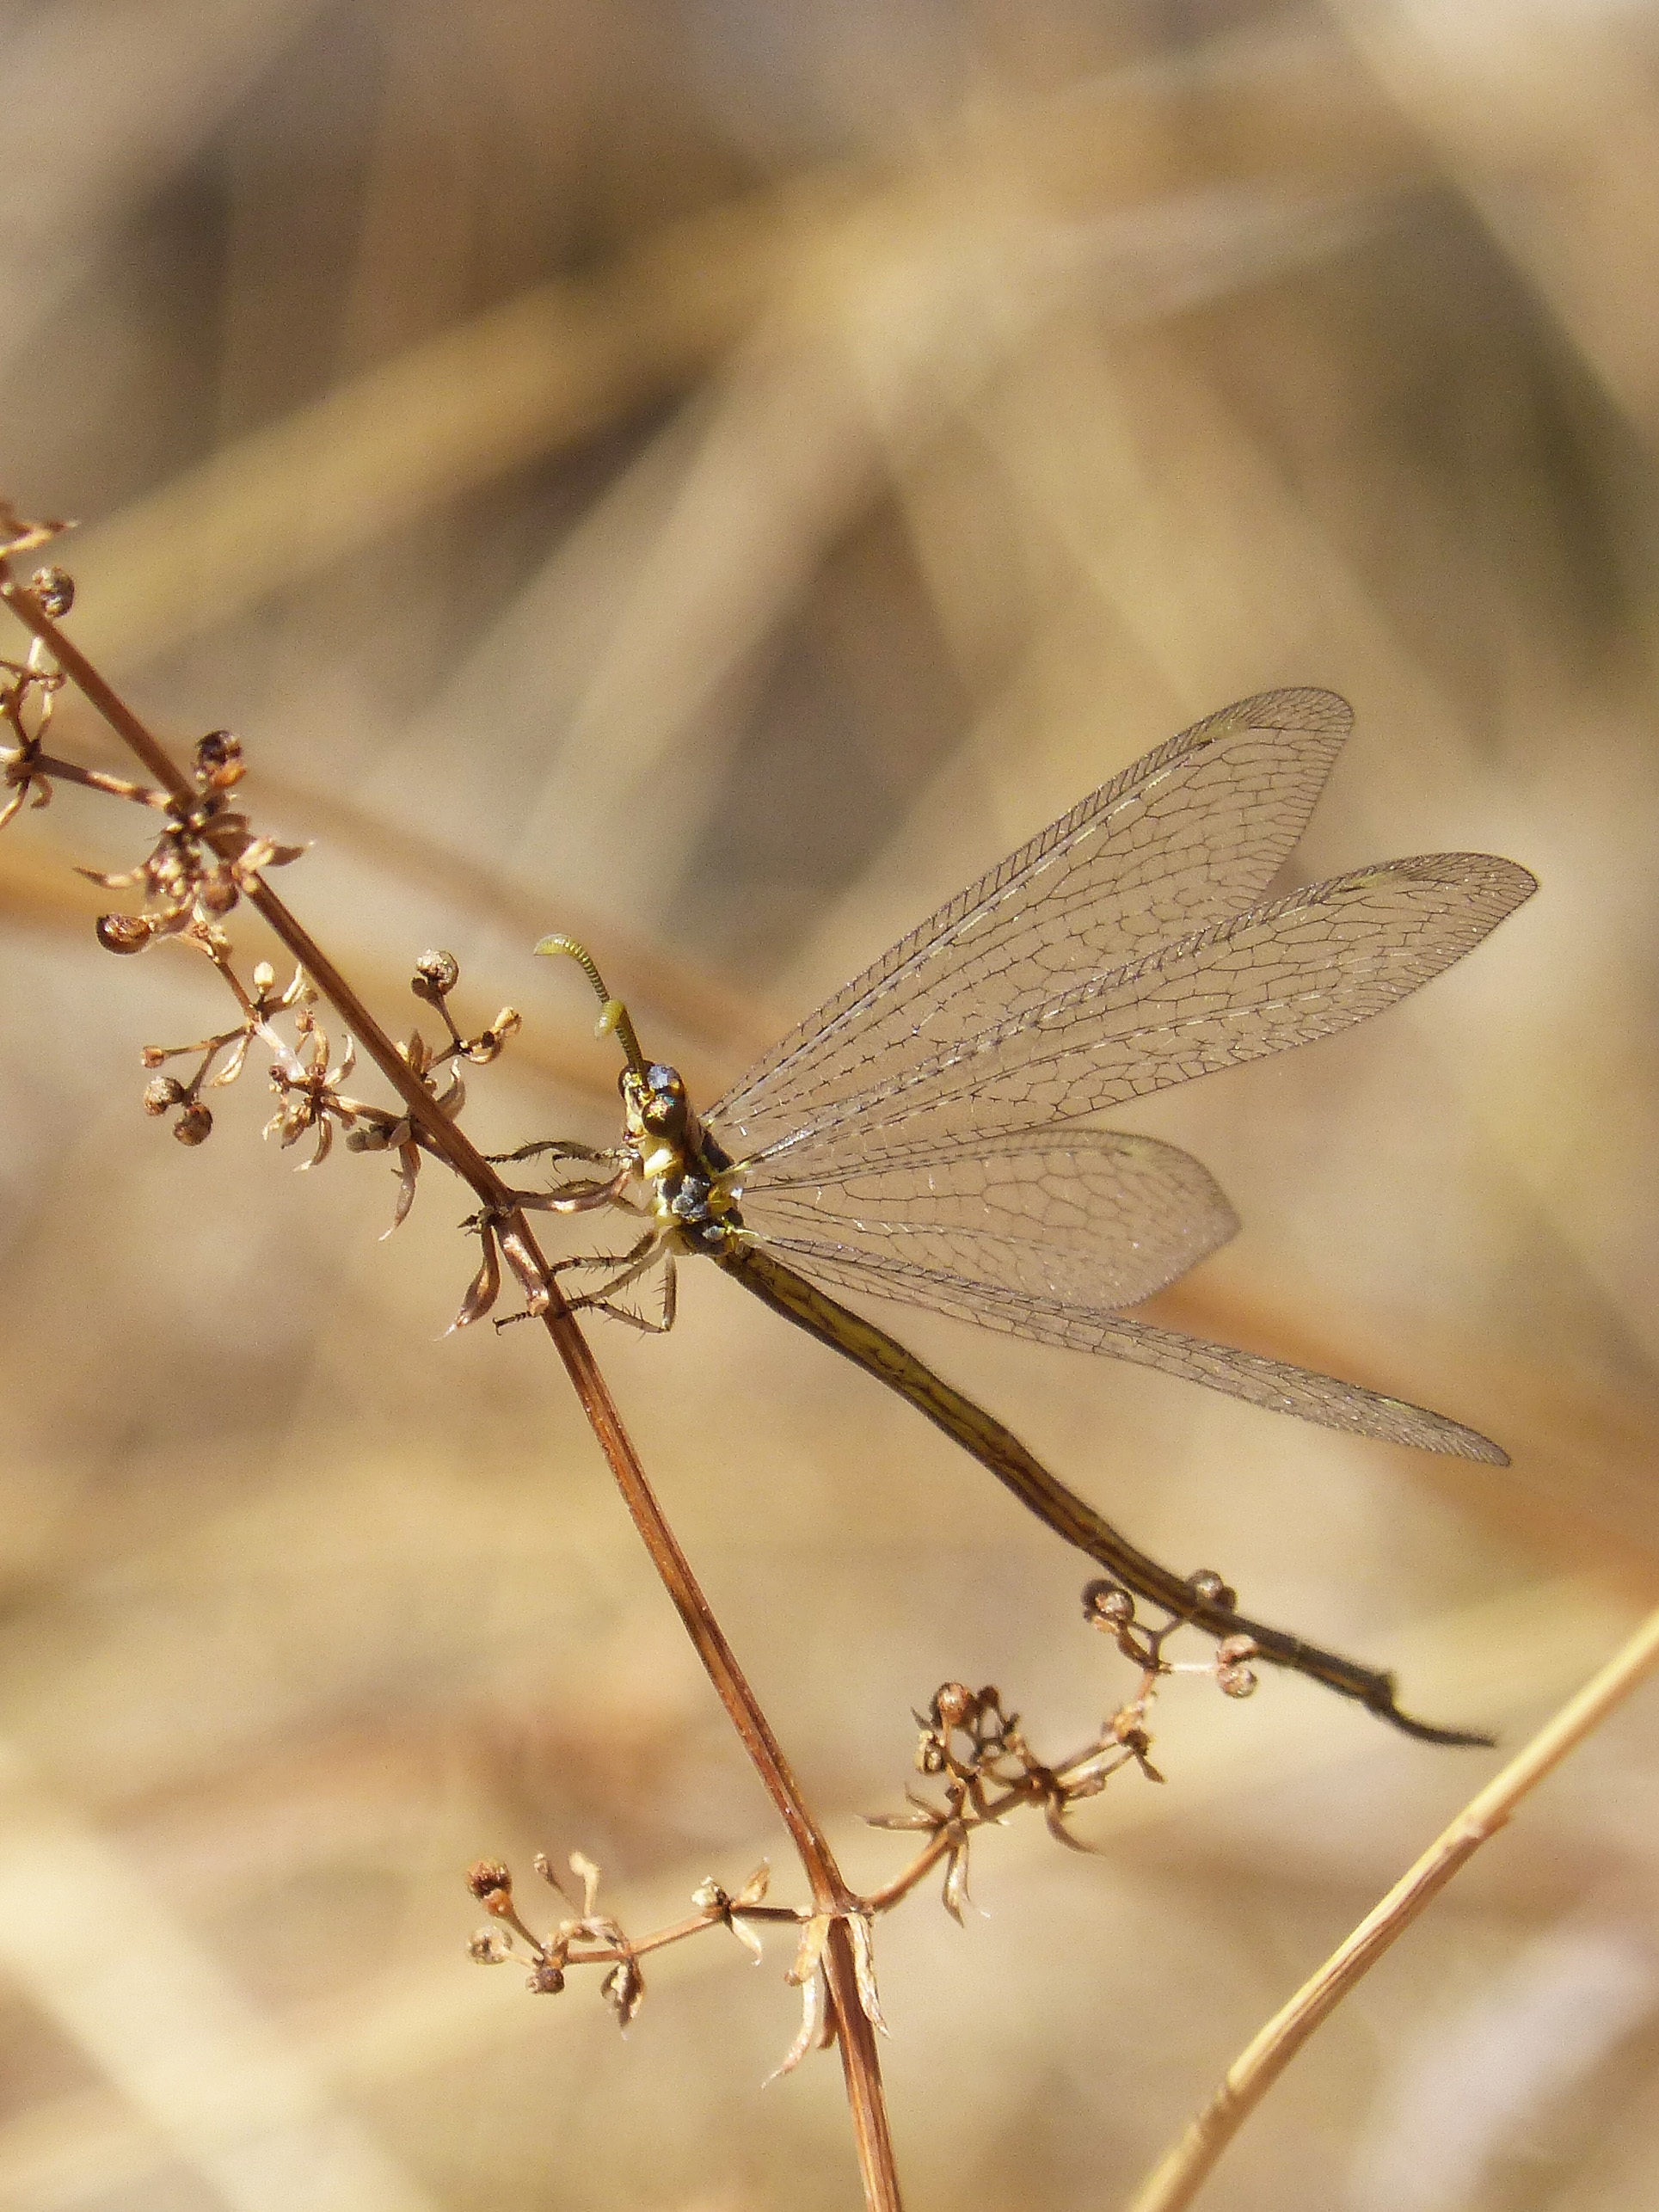
branch, wing, photography, leaf, flower, insect, butterfly, flora, fauna, invertebrate, twig, close up, dragonfly, beauty, detail, macro photography, winged insect, transparent wings, strange insect, plant stem, dragonflies and damseflies